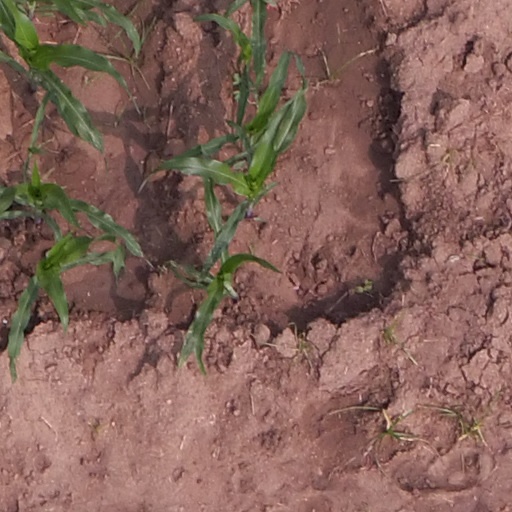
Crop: maize; corn